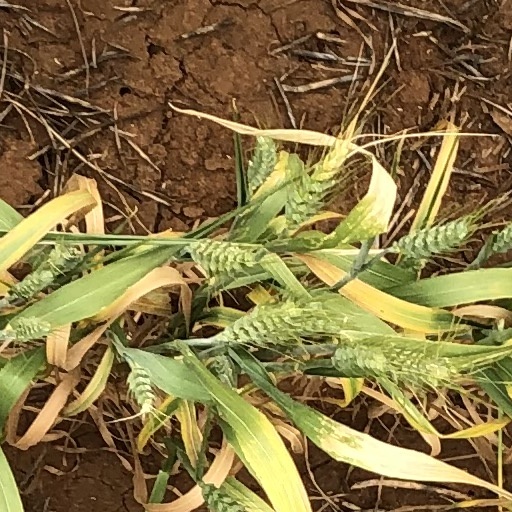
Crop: wheat